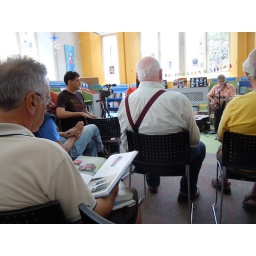
One member of the audience was reading a car manual throughout the performance - well he was in a library